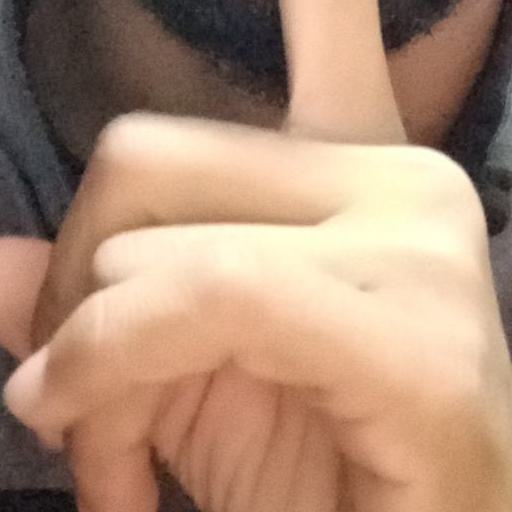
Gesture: mute